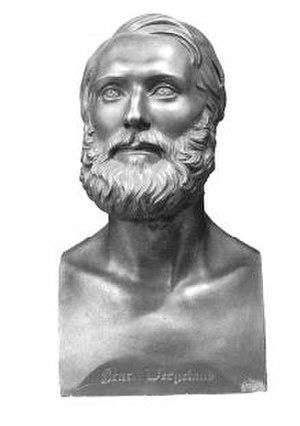
Henrik Arnold Wergeland, né le 17 juin 1808 à Kristiansand et mort le 12 juillet 1845 à Christiana, est un poète et écrivain norvégien.